St. George's Cathedral, Wiener Neustadt

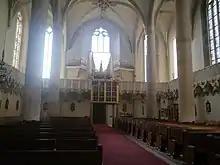
Interior view

St. George's Cathedral in Wiener Neustadt is the cathedral of the Military Ordinariate of Austria and a minor basilica. It is located inside the castle, Burg Wiener Neustadt.